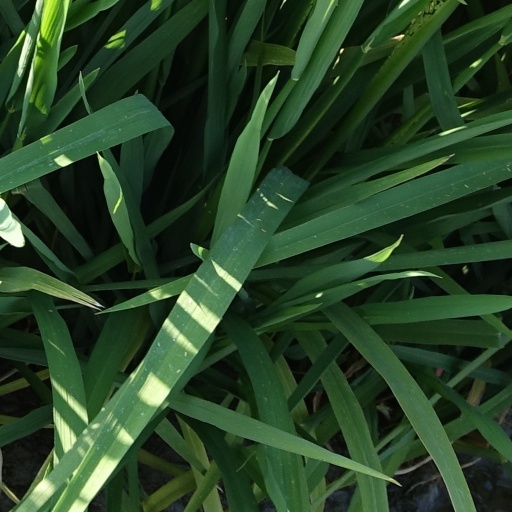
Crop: rice